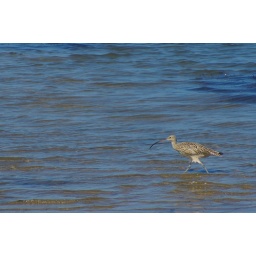
I found this bird walking in the river today. That is all...